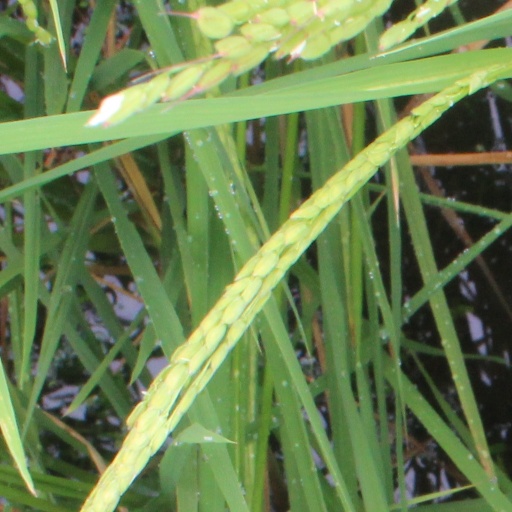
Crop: rice